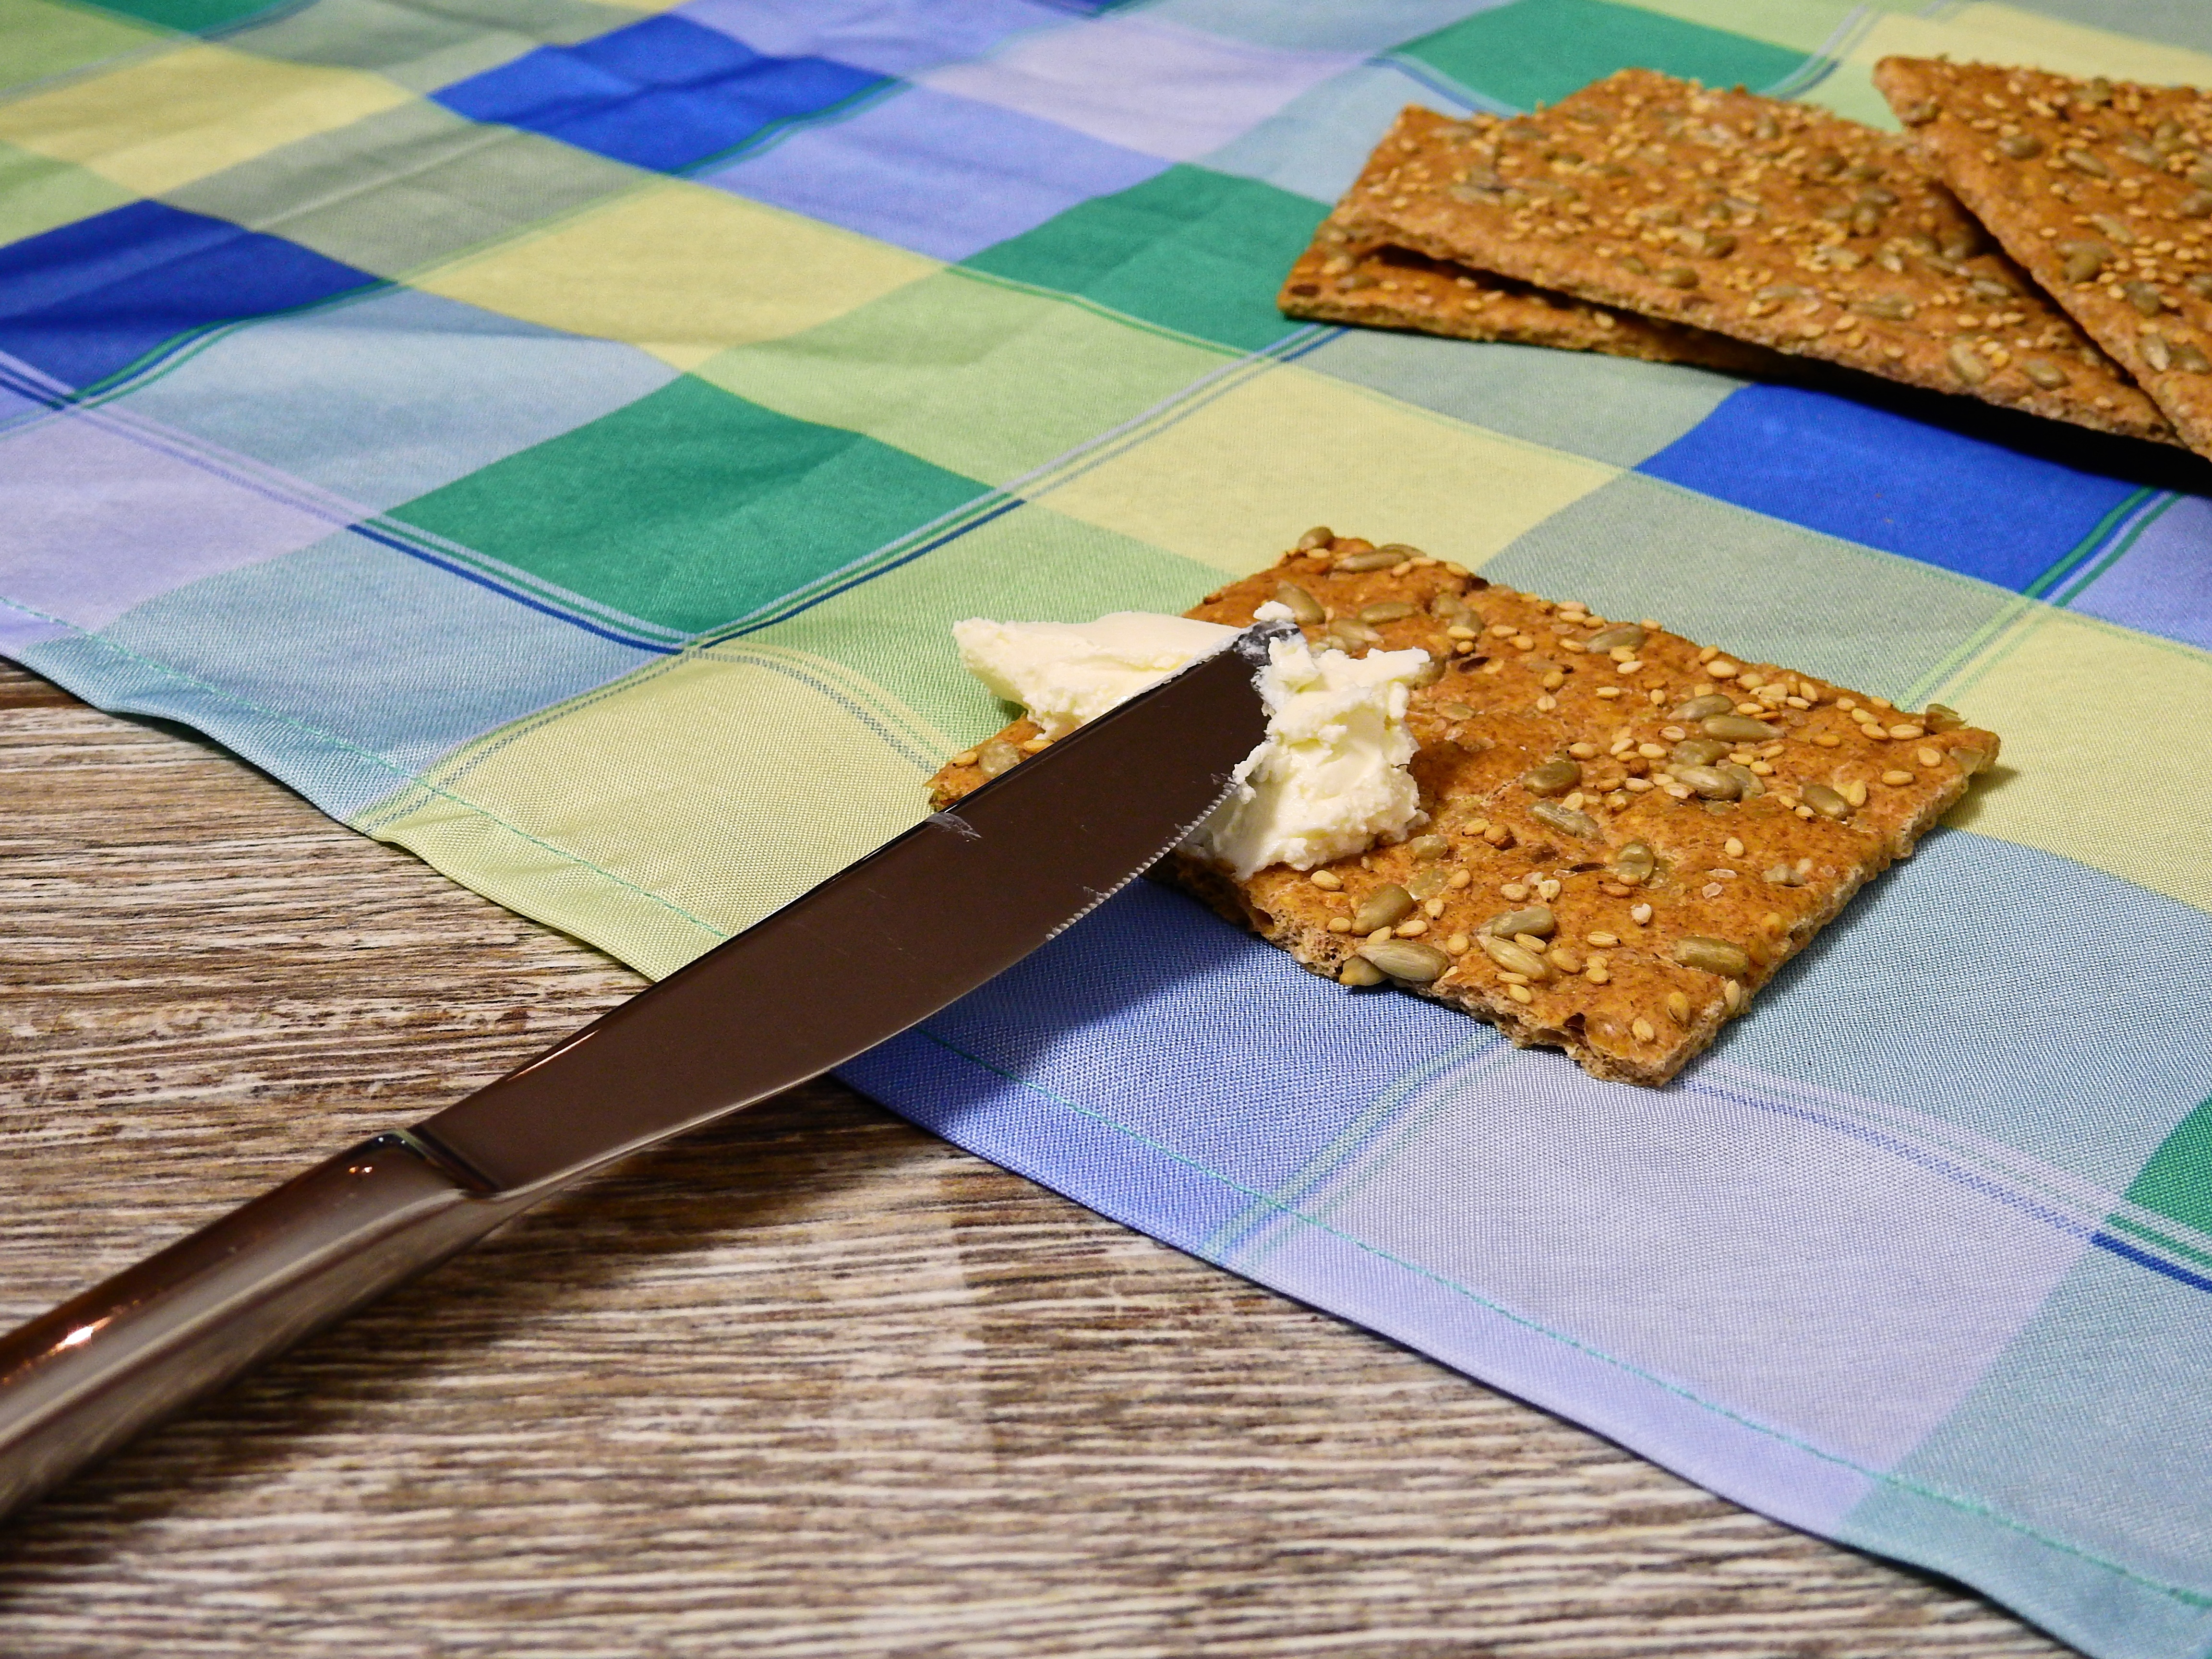
food, crack, breakfast, eat, bread, material, knife, cheese, art, dine, sesame, baked goods, cream cheese, flooring, sesame seeds, whole wheat, crispbread, snack food